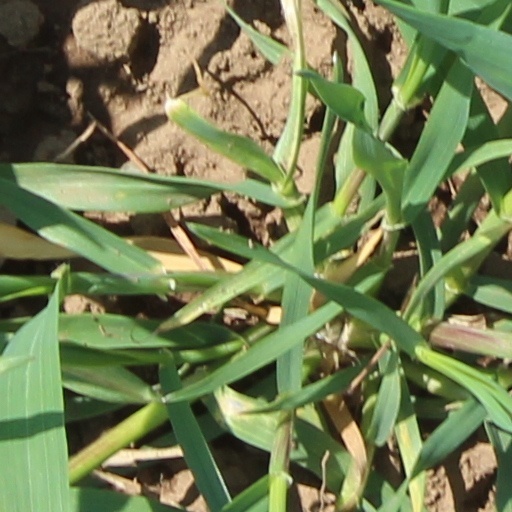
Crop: wheat